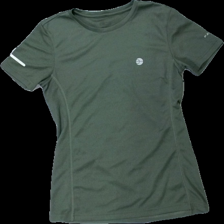
View: front
Type: T-shirt
Category: Ladies
Brand: Ellos
Colors: Green, Grey
Material: 100% polyester
Pattern: Logo print
Cut: Regular
Size: M
Season: All
Trend: Sports
Damage location: bottom center
Damage 2 location: middle left
Price range: 50-100
Recommended usage: Reuse
Description: grön tränings t-shirt med logga på